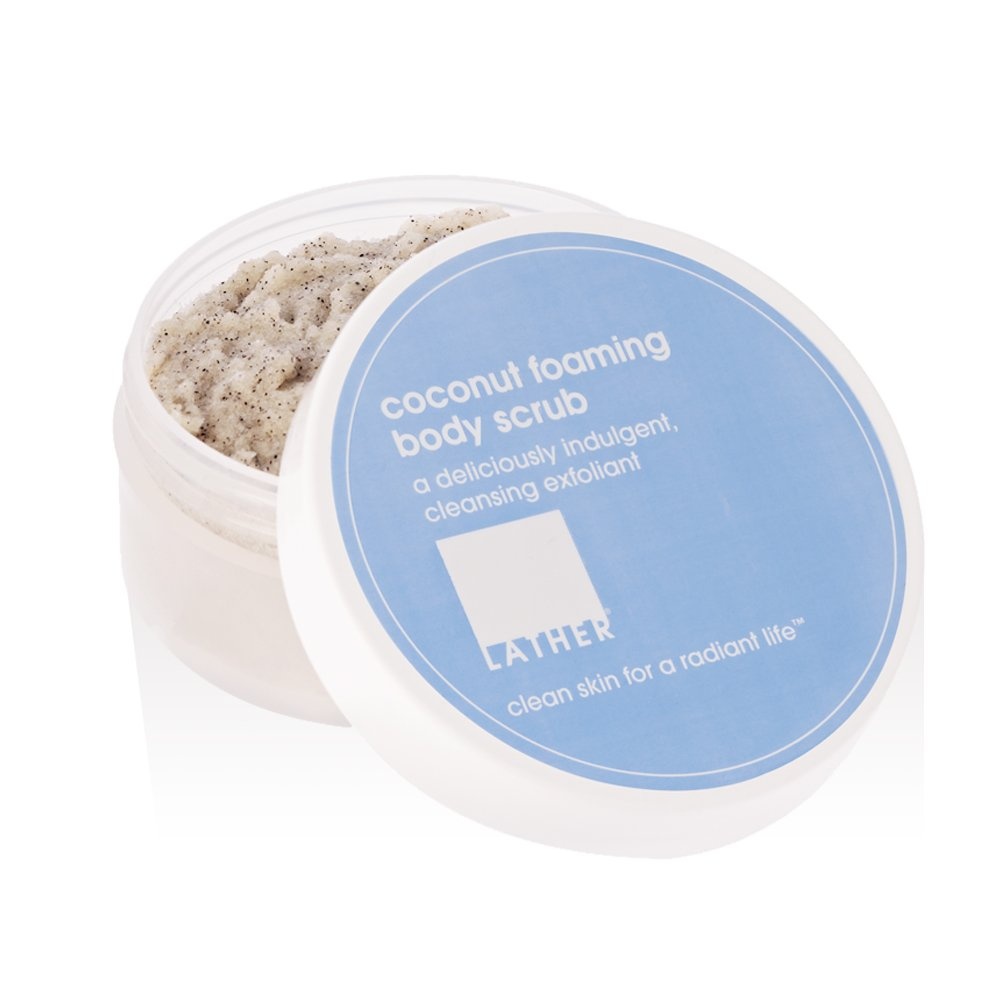
LATHER Coconut Foaming Body Scrub - Gentle Exfoliating & Hydrating Scrub for All Skin Types - Leaves Soft & Smooth Skin - Scrub for the Body, Hands & Feet - 4 Oz Jar
Overview Brand : LATHER Item Form : Paste Skin Type : All Product Benefits : Cleanser,Exfoliating Material Feature : Fragrance Free, Vegan About this item EXFOLIATING BODY SCRUB: Our product is works as both a body scrub and body wash and contains essential oils and other natural ingredients such as coconut oil, sugar cane and mixed fruit extracts; pairs perfectly with our other skin care products including Coconut Crème Body Whip SMOOTH & SOFTEN SKIN: We use only the finest and natural ingredients in our products such as coconut shell, jojoba beads, walnut shell, bamboo stem powder and minerals with natural moisturizers that keep your skin soft and hydrated; natural beauty, without the chemicals and toxins SYNTHETIC FRAGRANCE FREE: LATHER Coconut Foaming Body Scrub is a natural body scrub free from synthetic fragrance and dyes; Made in the USA from sustainably sourced ingredients GENTLE SCRUB ON ALL SKIN TYPES: We pack our products with natural ingredients like coconut oil, shea butter, rose and other essential oils; all of our products are synthetic fragrance free, paraben free, sulfate free and never tested on animals NATURAL SKINCARE & WELLNESS: Choose from our lines of shampoos, conditioners, lotions, body scrubs, skin care products including facial moisturizers, serums, and masks, and more; LATHER products have become synonymous with wellness and holistic self care from head to toe
Brand: LATHER
Category: Health & Beauty > Personal Care > Cosmetics > Bath & Body